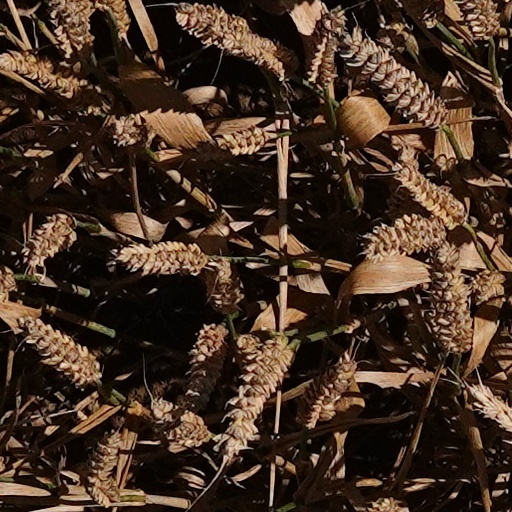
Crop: wheat